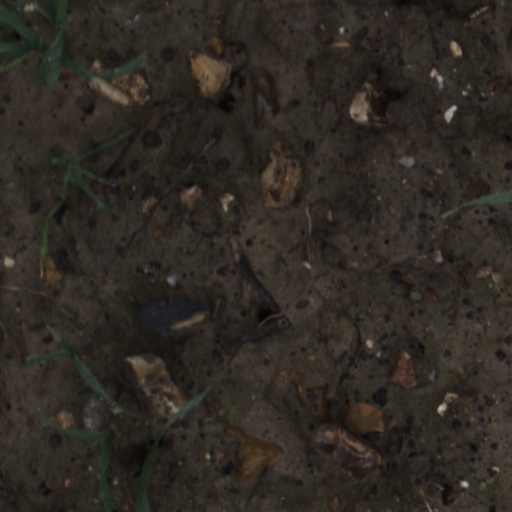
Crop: wheat